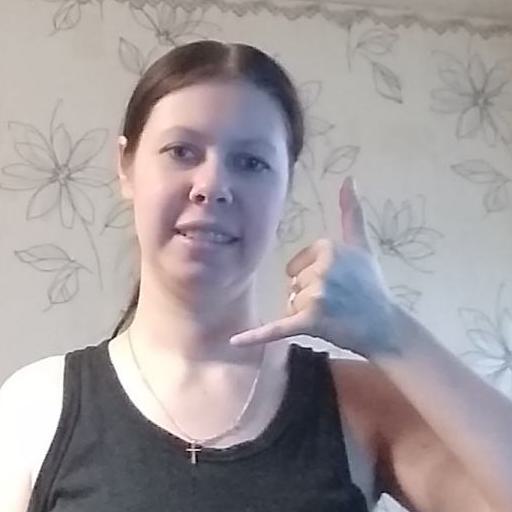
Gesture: call